Hansip

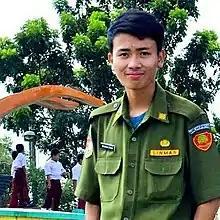
Hansip uniform

Hansip was a type of local security officers of an administrative village in Indonesia. Based on Presidential Decree No. 55/ 1972, Hansip was part of the defense and security component in Total Defense and Security System.